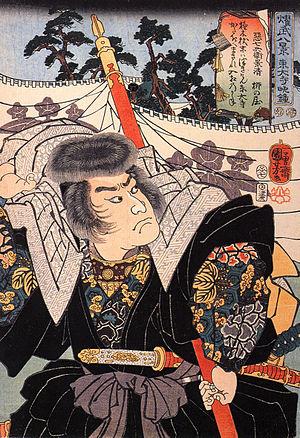
Taira no Kagekiyo, aussi appelé Kazusa no Shichirō, est un samouraï du clan Taira qui participe à la guerre de Genpei contre le clan Minamoto.